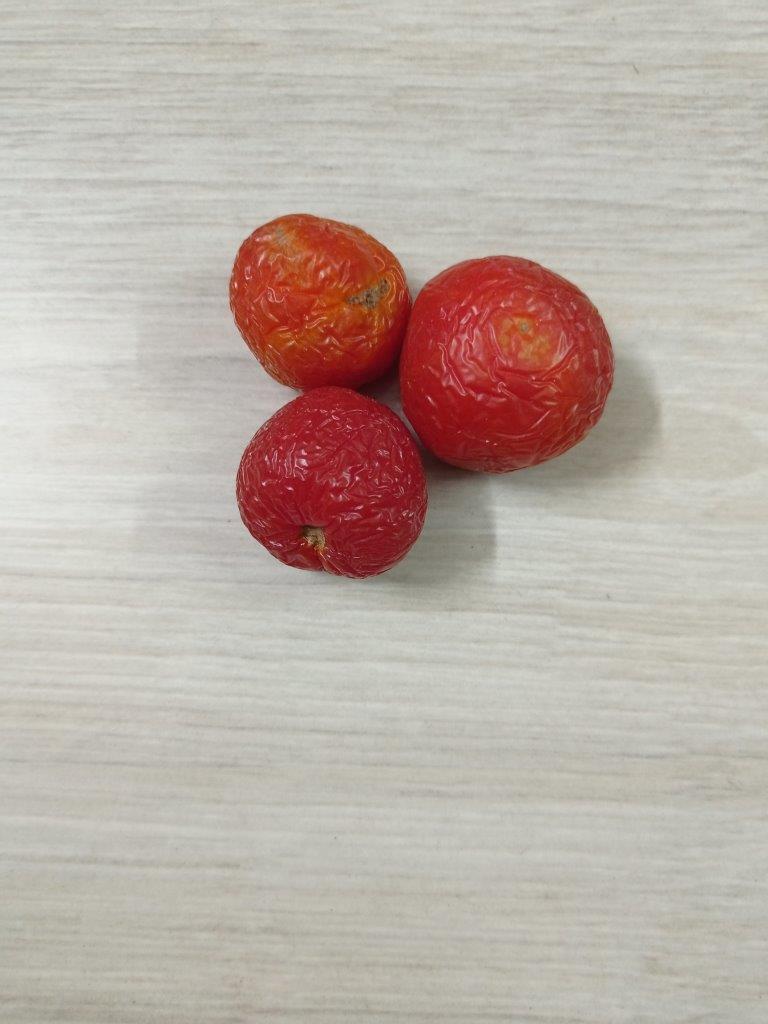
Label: Rotten